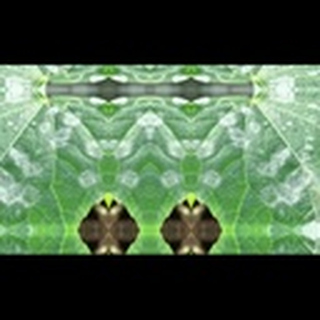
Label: cotton_powdery_mildew